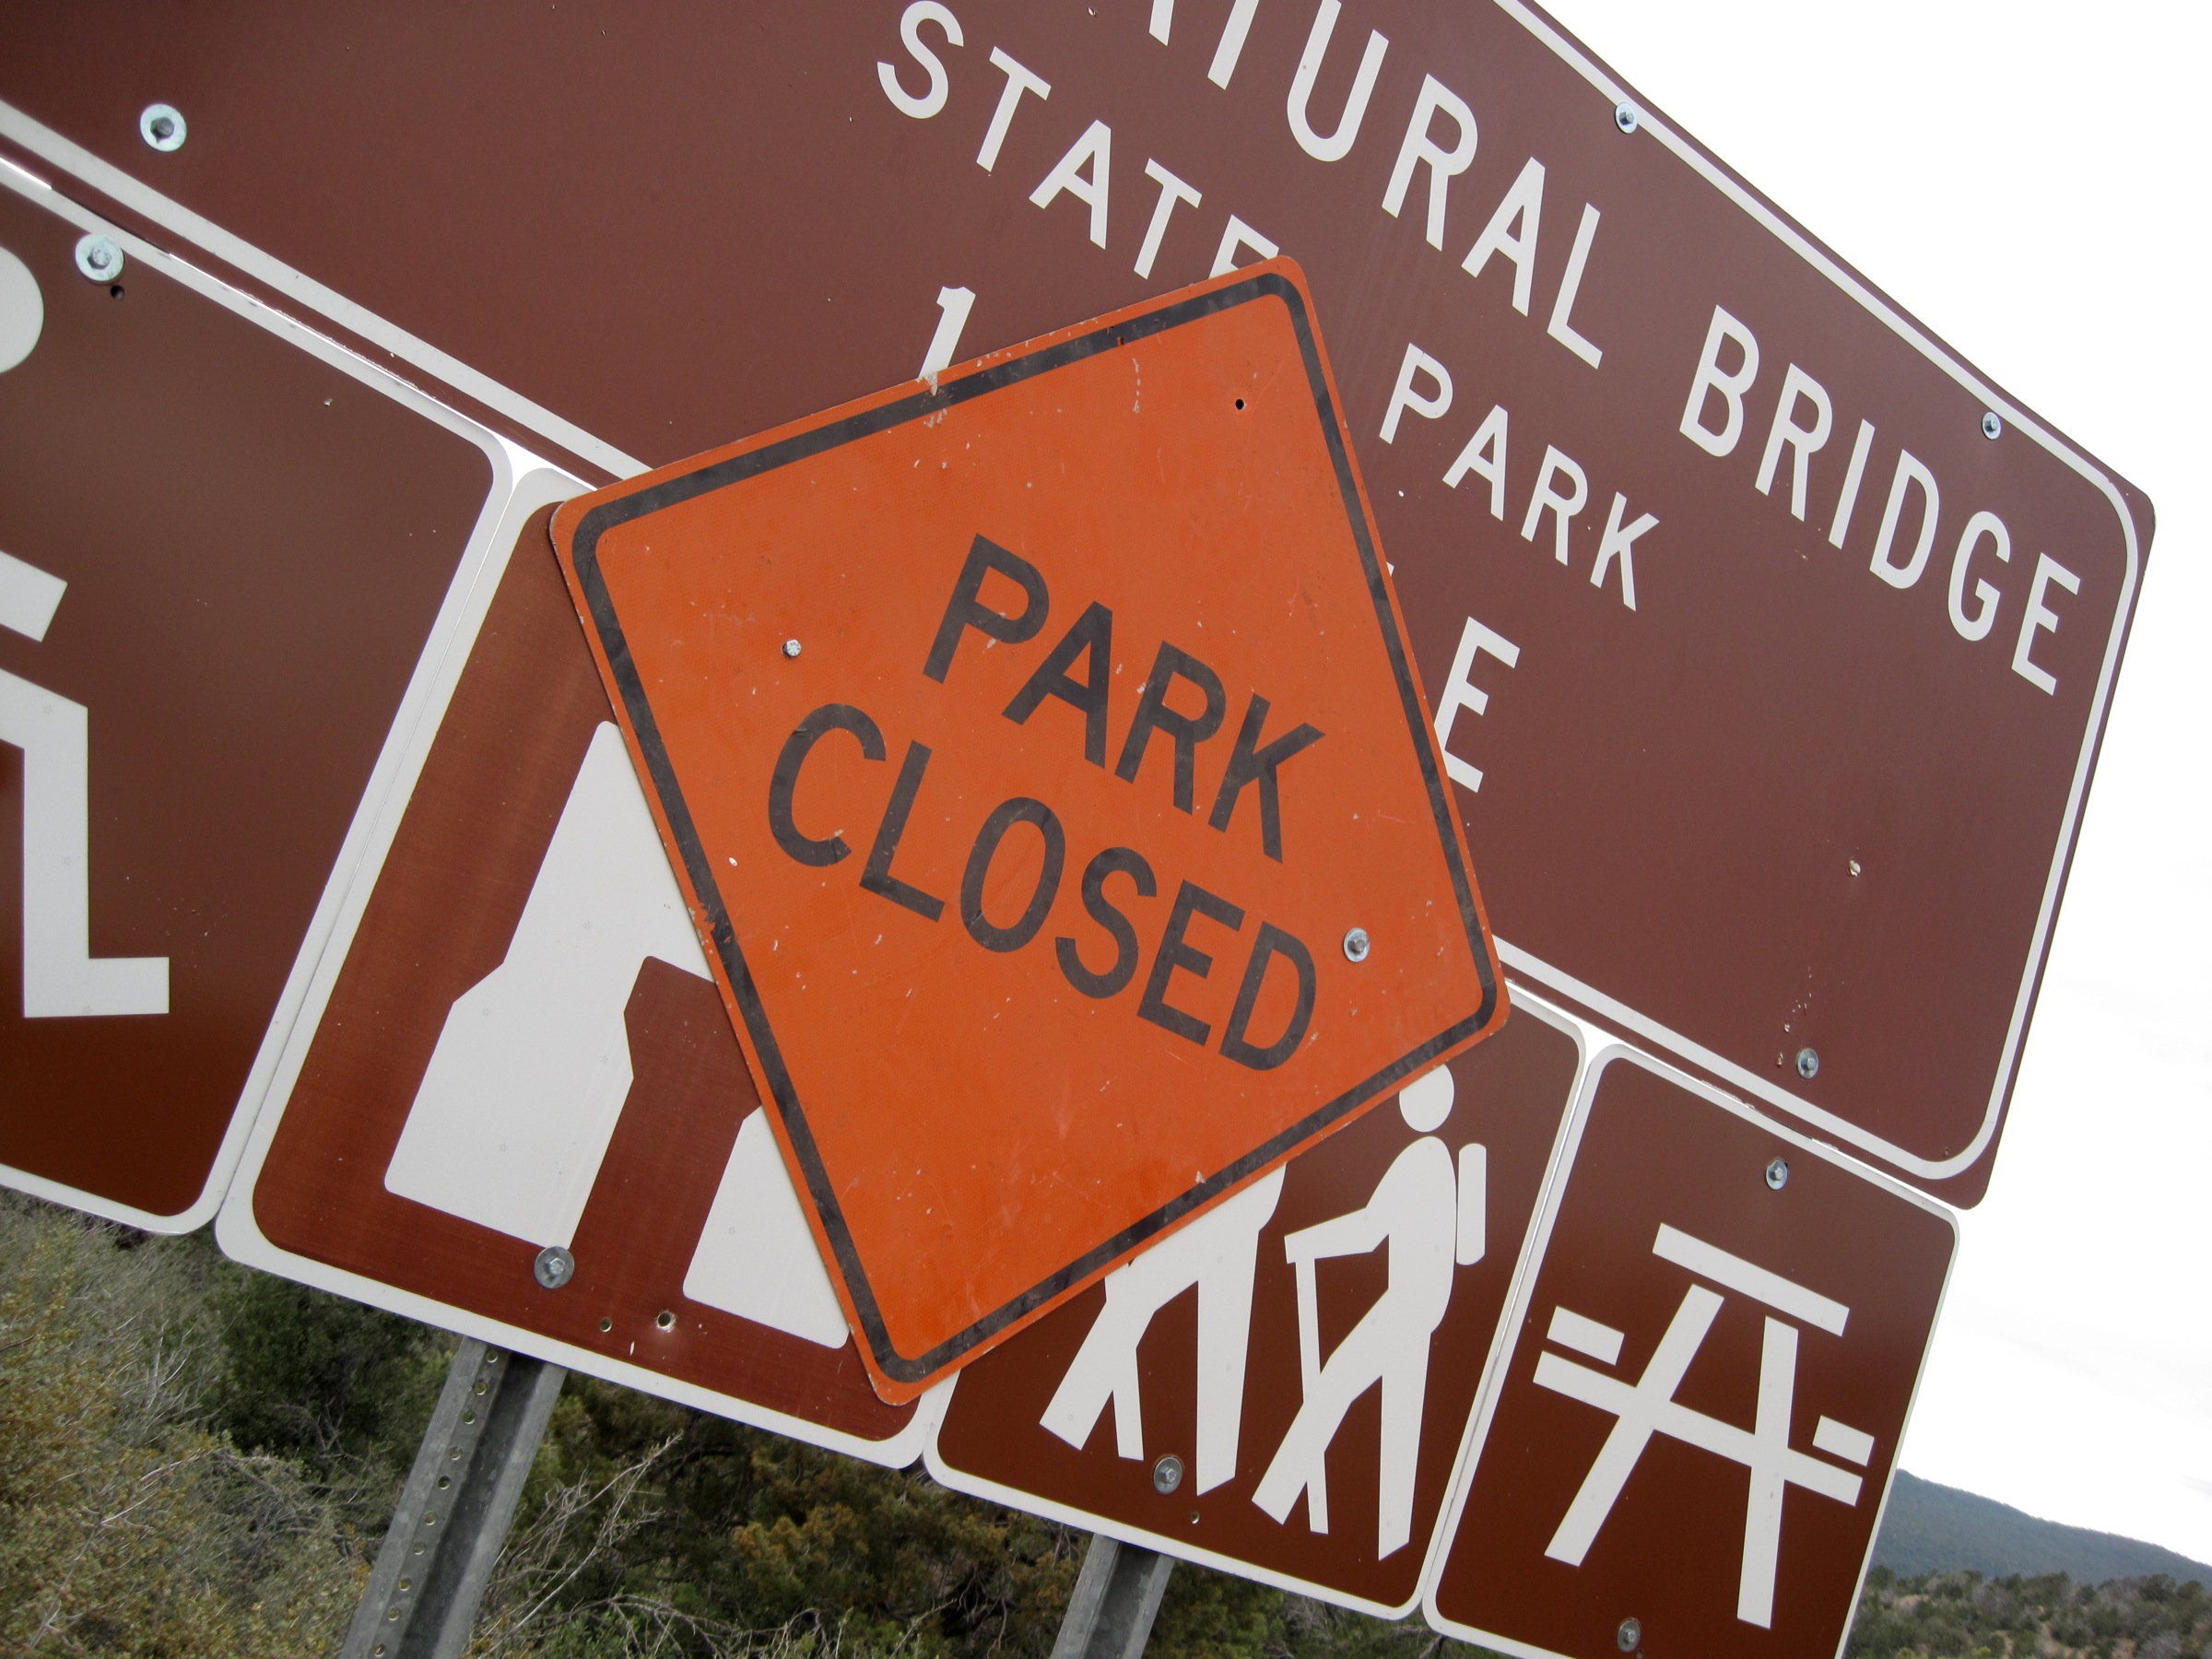
advertising, sign, banner, street sign, signage, brand, font, traffic sign